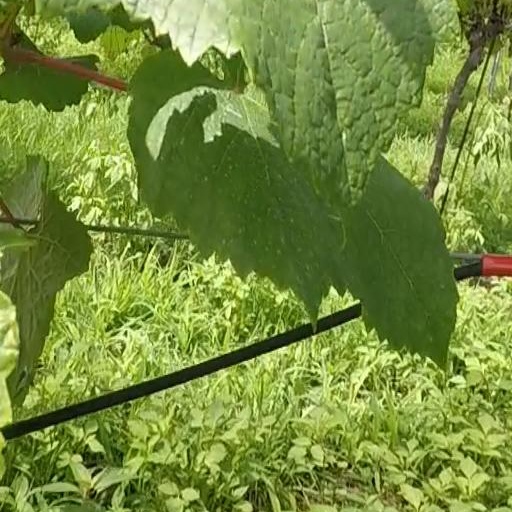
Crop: grape